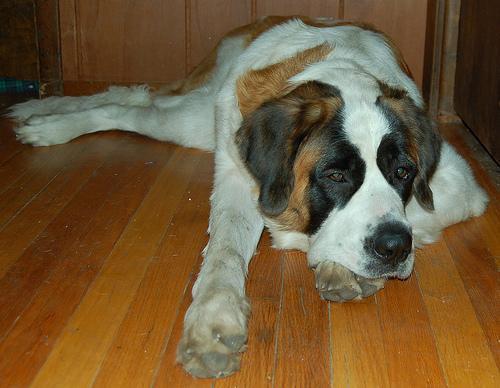
saint bernard